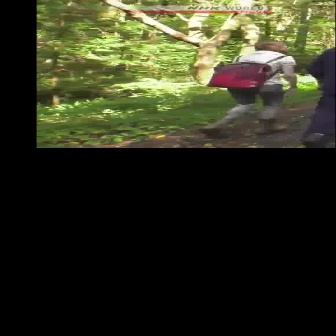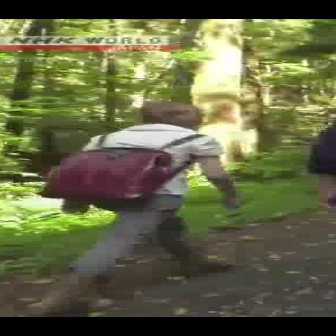
  Please identify the target specified by the bounding box [198,40,296,138] in the first image and locate it in the second image. Return the coordinates in [x_min,y_min,x_max,y_max] format.
Answer: [25,100,241,316]